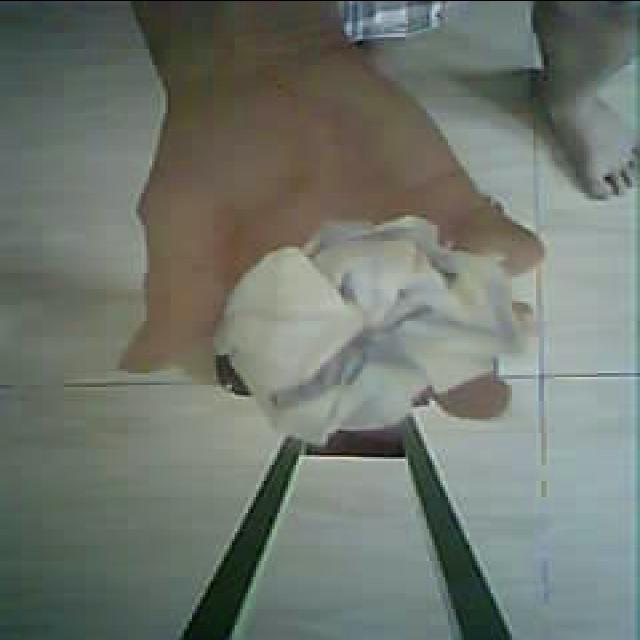
Label: tissues